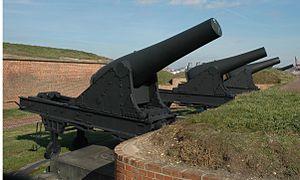
Le canon Rodman est un type de columbiads de la guerre de Sécession, conçu par l'artilleur de l'Union Thomas Jackson Rodman. Ces pièces d'artillerie lourde étaient conçues pour tirer aussi bien des boulets que des obus ; elles étaient destinées aux batteries côtières. Elles ont été coulées en calibres de 8 pouces, 10 pouces, 13 pouces, 15 pouces, et un de 20 pouces. Hormis la taille, les canons étaient tous de conception identique, de forme tronconique, dotés d'une grande cascabelle aplatie avec une roue dentée pour rectifier la hausse. Contrairement aux autres columbiads, les canons Rodman étaient dépourvus de magasin à poudre de type obusier ; mais leur principale différence avec les pièces d'artillerie antérieures tenait au fait que leur canon était alésé dans la masse : le développement de cette technique permit à Rodman d’obtenir des canons en fonte beaucoup plus résistants que leurs prédécesseurs.